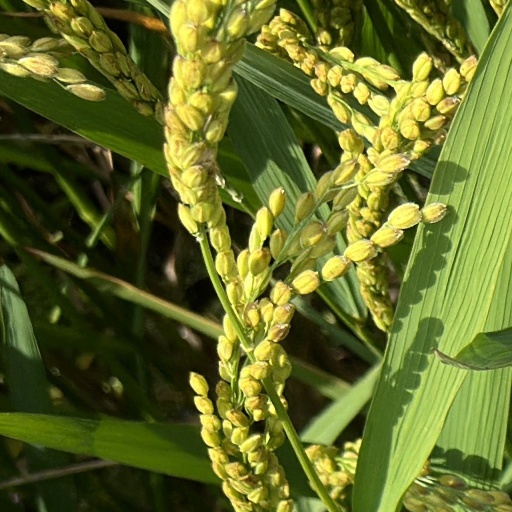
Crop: rice